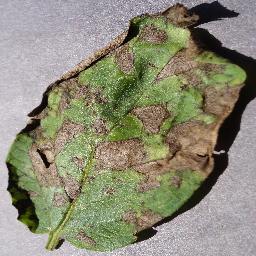
Label: Potato___Early_blight